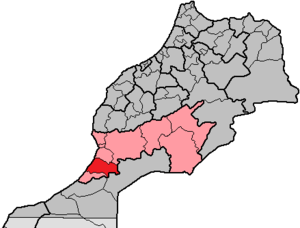
Izerbi est un village berbère de l'Anti-Atlas marocain situé au sud d'Agadir, à 35 km de Tafraout et 94 km de Tiznit dans la région de Souss-Massa.
La province de Tiznit est une subdivision à dominante rurale de la région administrative marocaine de Souss-Massa. Elle tire son nom de son chef-lieu, Tiznit.
Amanouz est une tribu berbère de l'Anti-Atlas marocain située au sud d'Agadir à 15 km de Tafraout et 90 km de Tiznit. Elle est composée d'une quarantaine de petits villages.